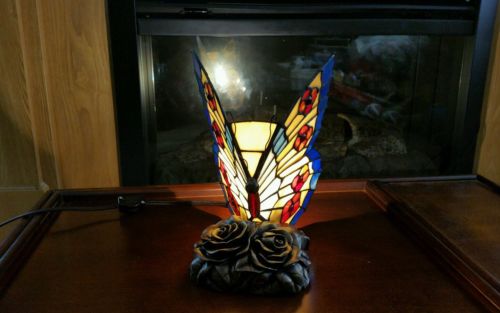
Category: lamp